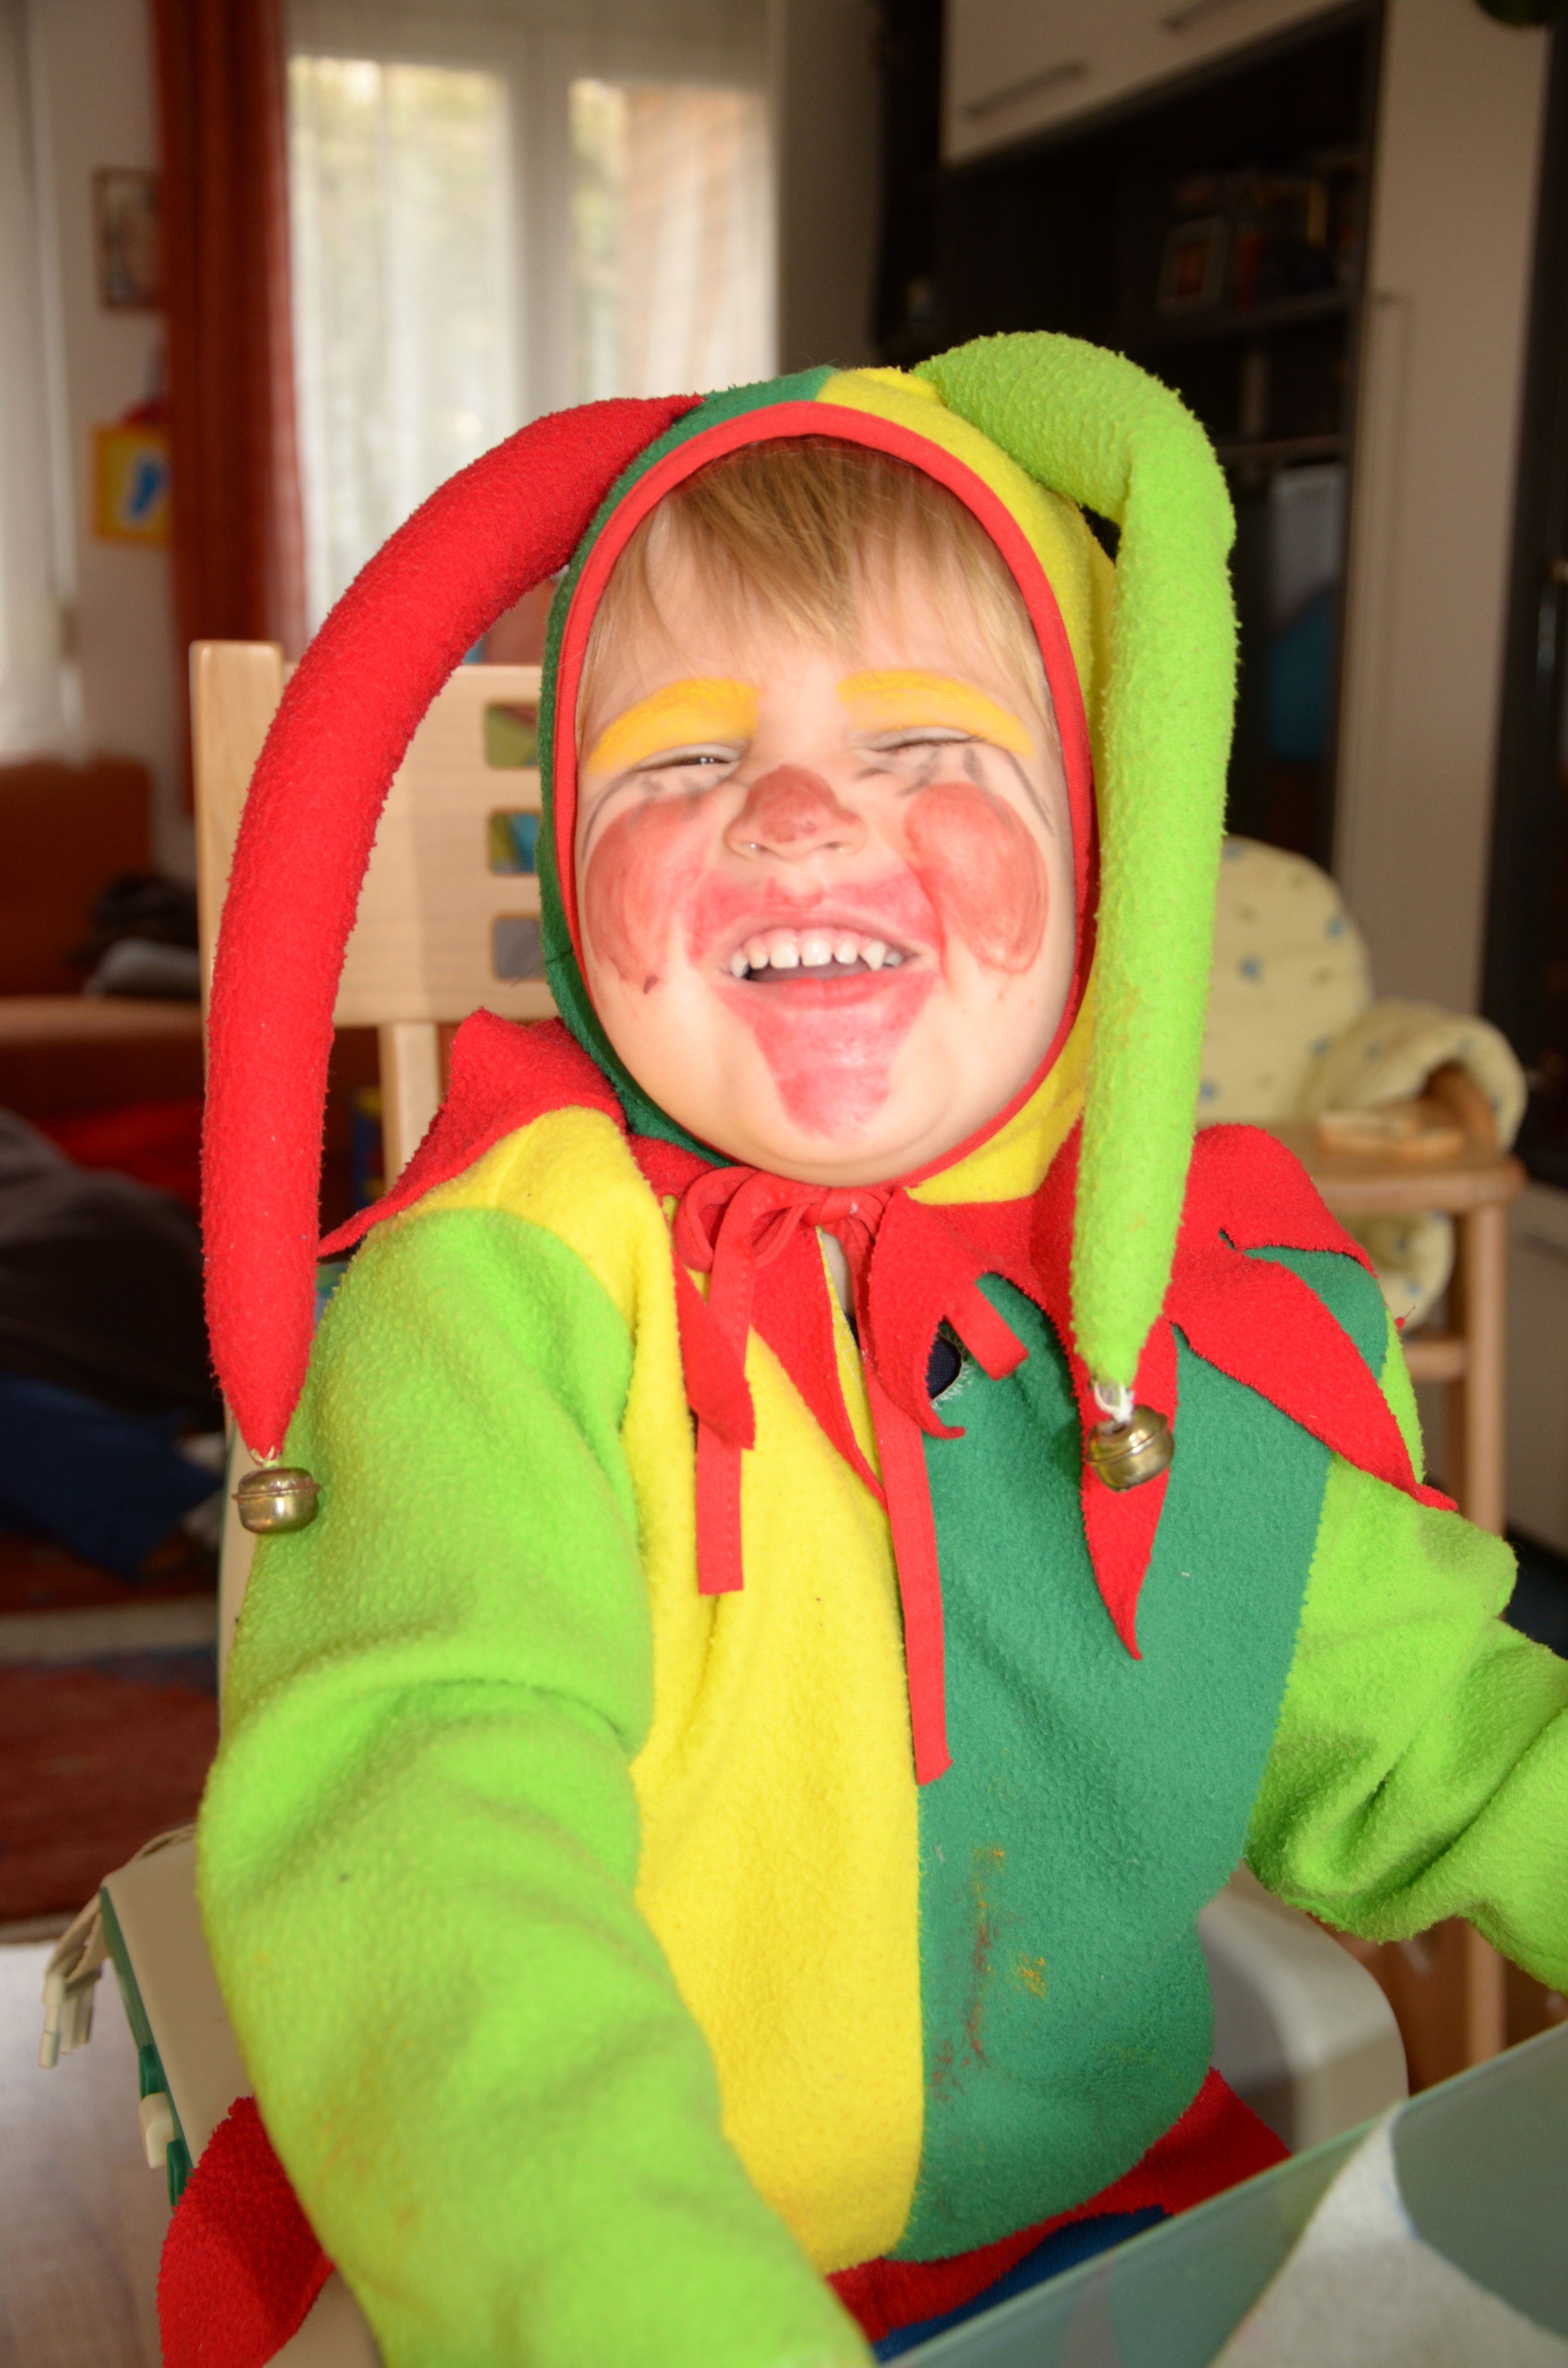
person, boy, green, red, carnival, child, clothing, yellow, facial expression, smile, laugh, make up, fun, happy, toddler, costume, melted, harlequin